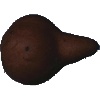
Label: Pear Kaiser 1